Ron Cobb

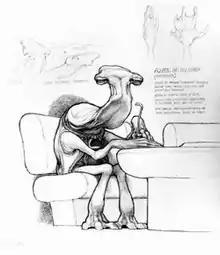
Cobb is credited with designing the "Hammerhead" creature seen in "Star Wars" (1977)

Cobb returned to cinema work when he worked with Dan O'Bannon to design the eponymous spaceship for the 1973 cult film, "Dark Star" (he drew the original design for the exterior of the "Dark Star" spaceship on a Pancake House napkin). After contributing designs for Alejandro Jodorowsky's uncompleted film adaption of Frank Herbert's novel "Dune", Cobb was engaged by Lucasfilm to produce conceptual artwork for the space fantasy film "Star Wars" (1977). Working alongside artists John Mollo and Ralph McQuarrie, he created the designs for a number of exotic alien creatures for the Mos Eisley cantina scene.